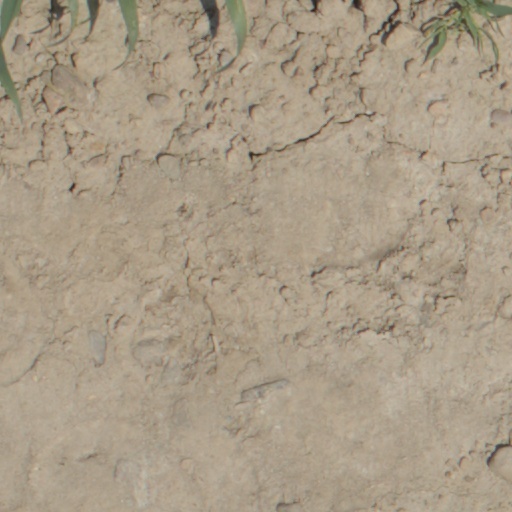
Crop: wheat